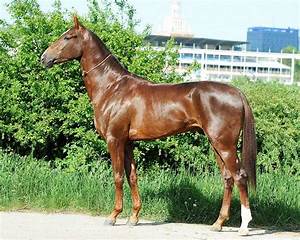
Label: cavallo